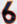
Number: 6